Dahao

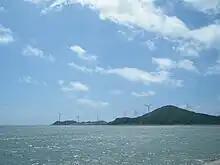
Beishan Bay

Resorts and attractions in Dahao include: “Qing Yunyan Resort”, “Beishan Bay Resort” and the largest mangrove ecological zone of China. The “Qing Yun Monastery” and the “Dahao Ancient City”, were built in the Qing Dynasty.